Tsinandali wine

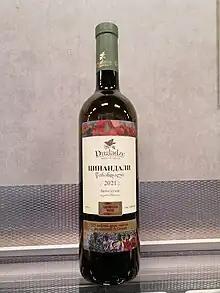
Georgian wine Tsinandali

It is made from Rkatsiteli and Mtsvane grapes and comes from the Telavi and Kvareli area of Kakheti. Tsinandali is fermented at cool temperatures and matured for two to three years to bring out the complexity. Tsinandali can be aged for a further five, adopting some nutty bottle-aged characters in the process. It has a pale golden color and a light body. The flavor is light, with a moderate finish.